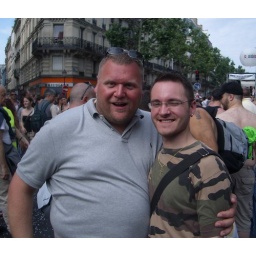
It was at the last year pride.A big bear grabbed me by the pants and hugged me.Well it was nice :P